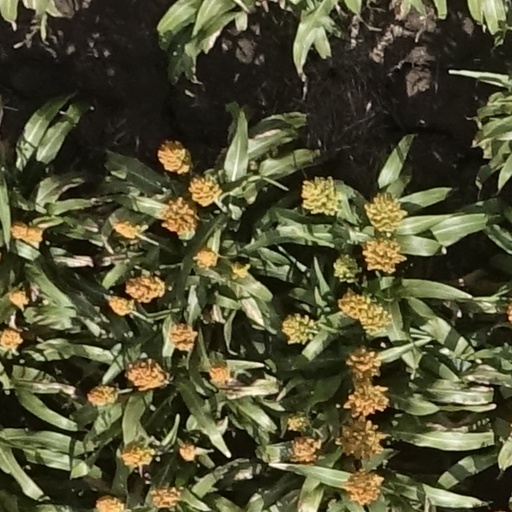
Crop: sorghum